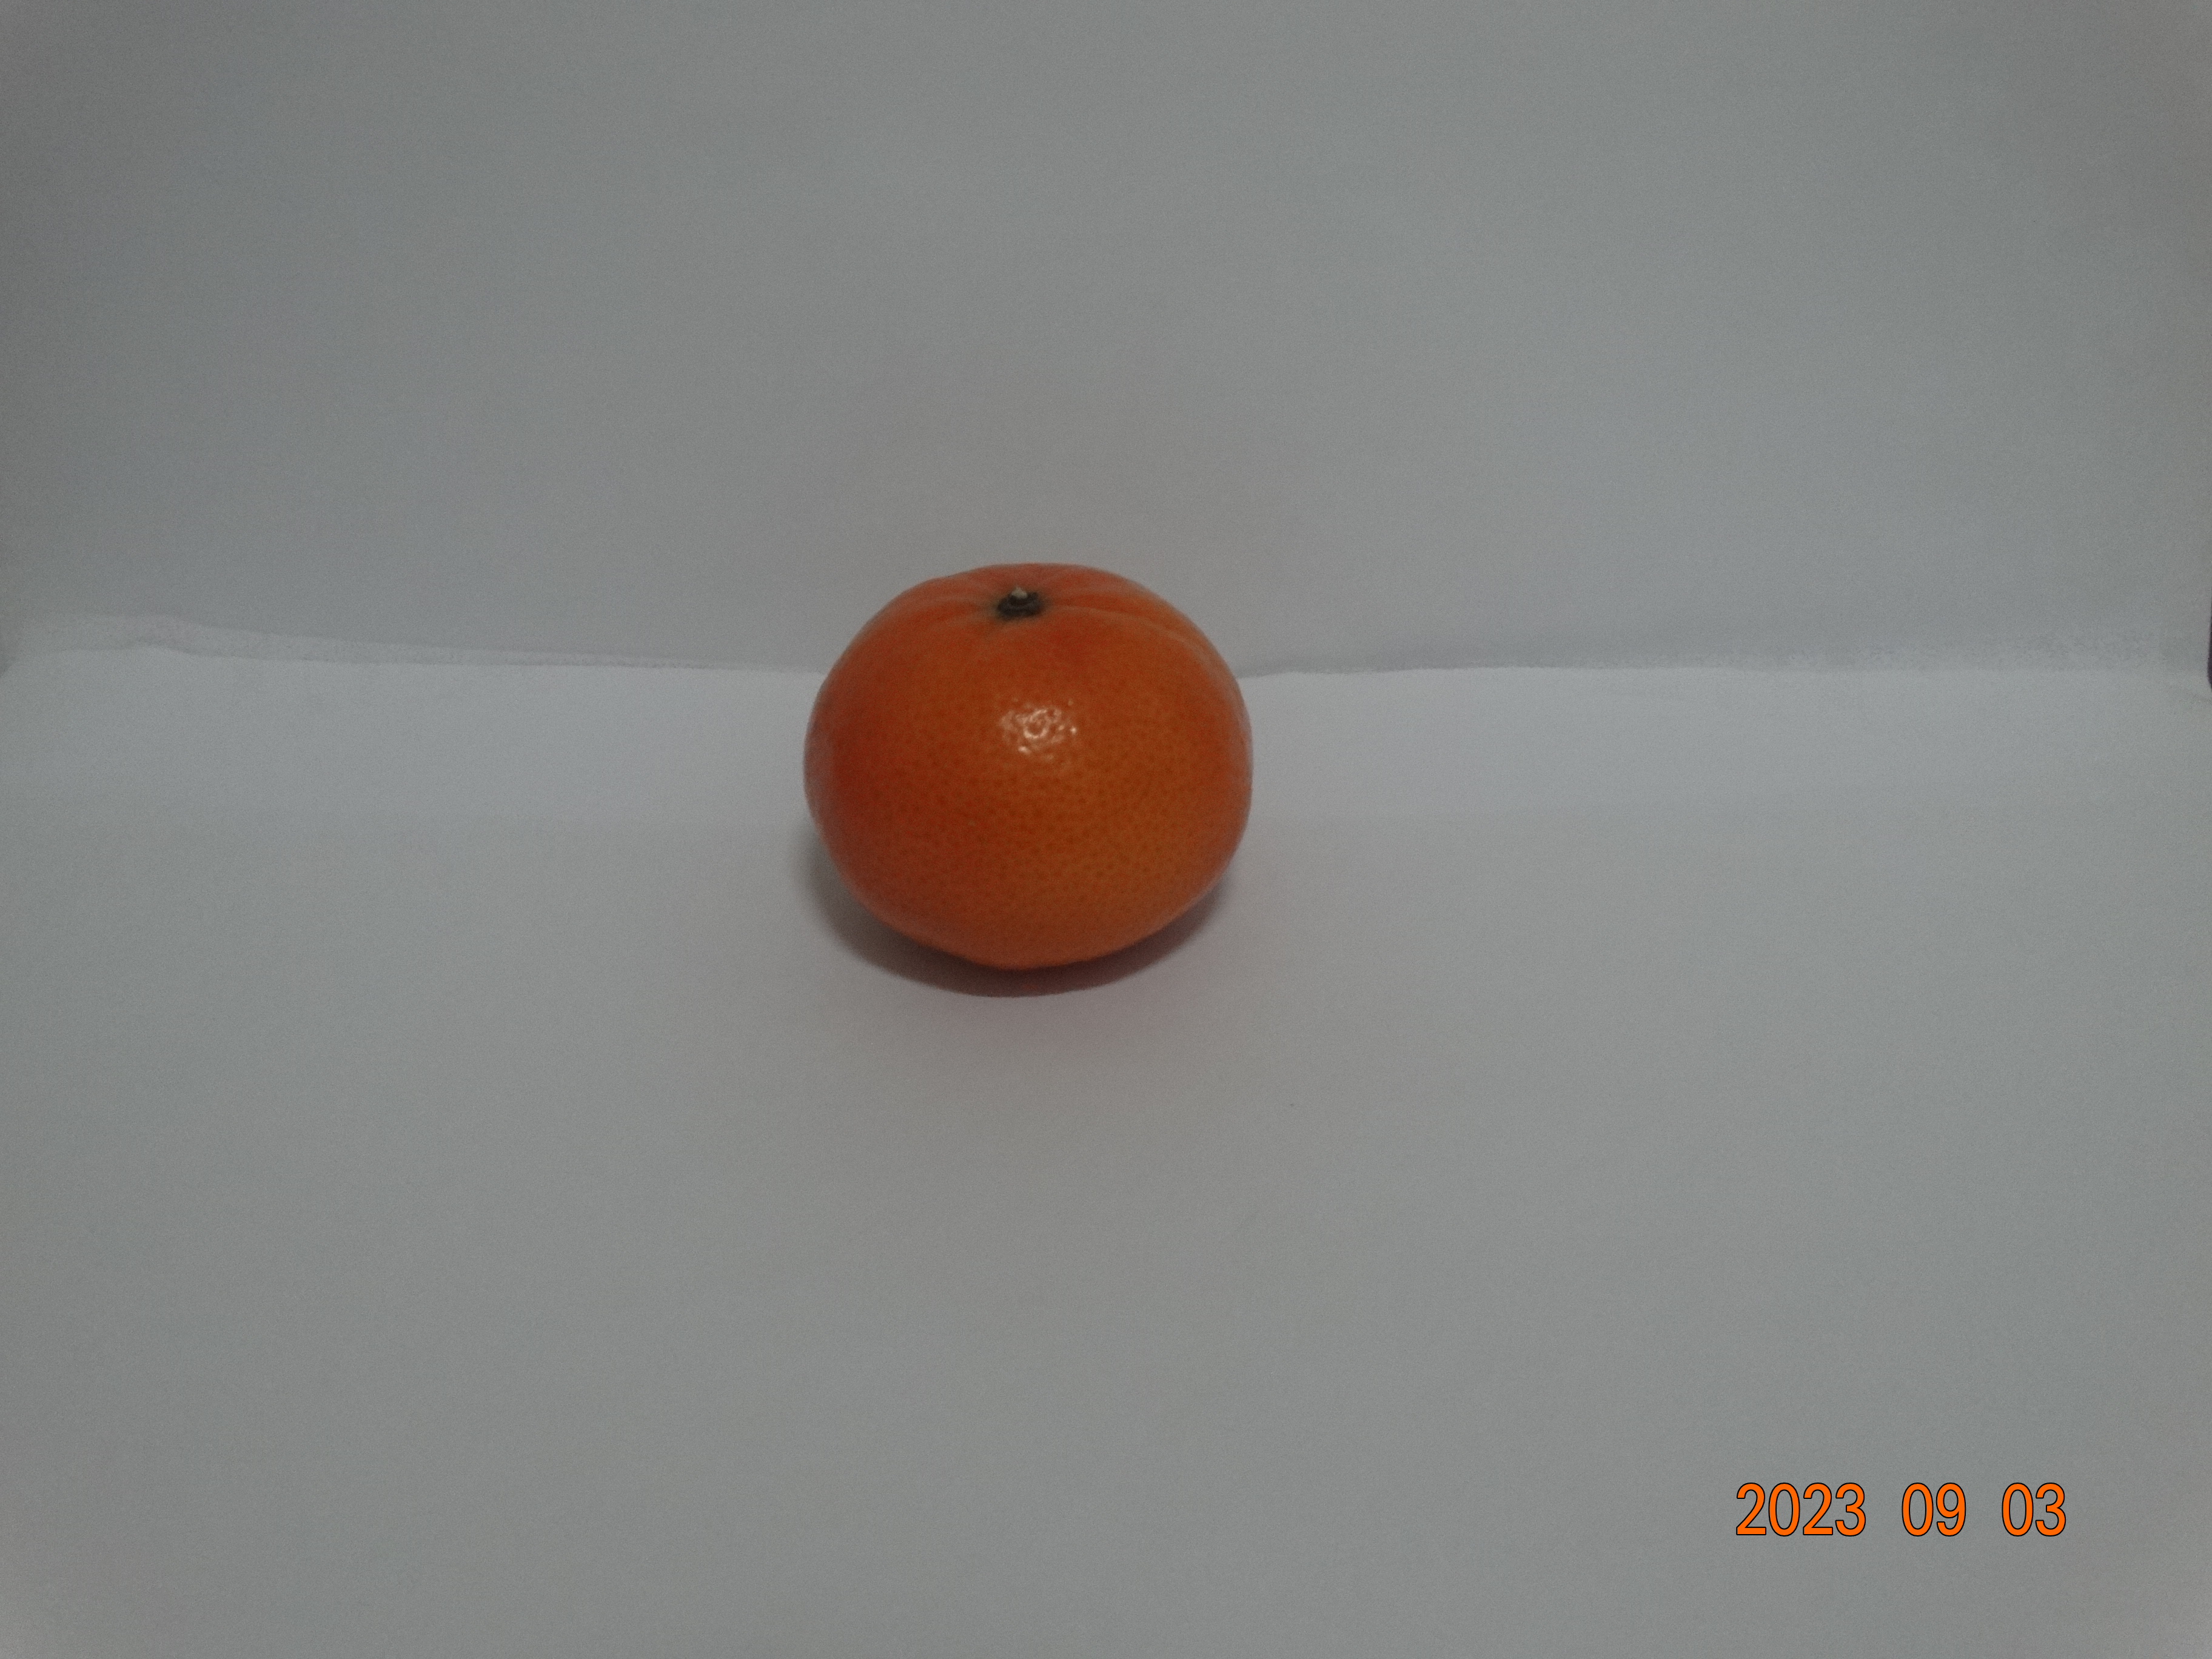
Citrus fruit variety: tangerine